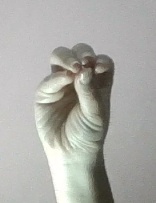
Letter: ha